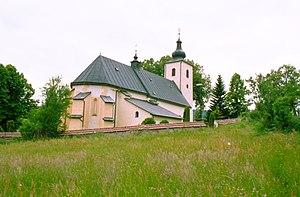
Richvald, est un village de Slovaquie situé dans la région de Prešov.